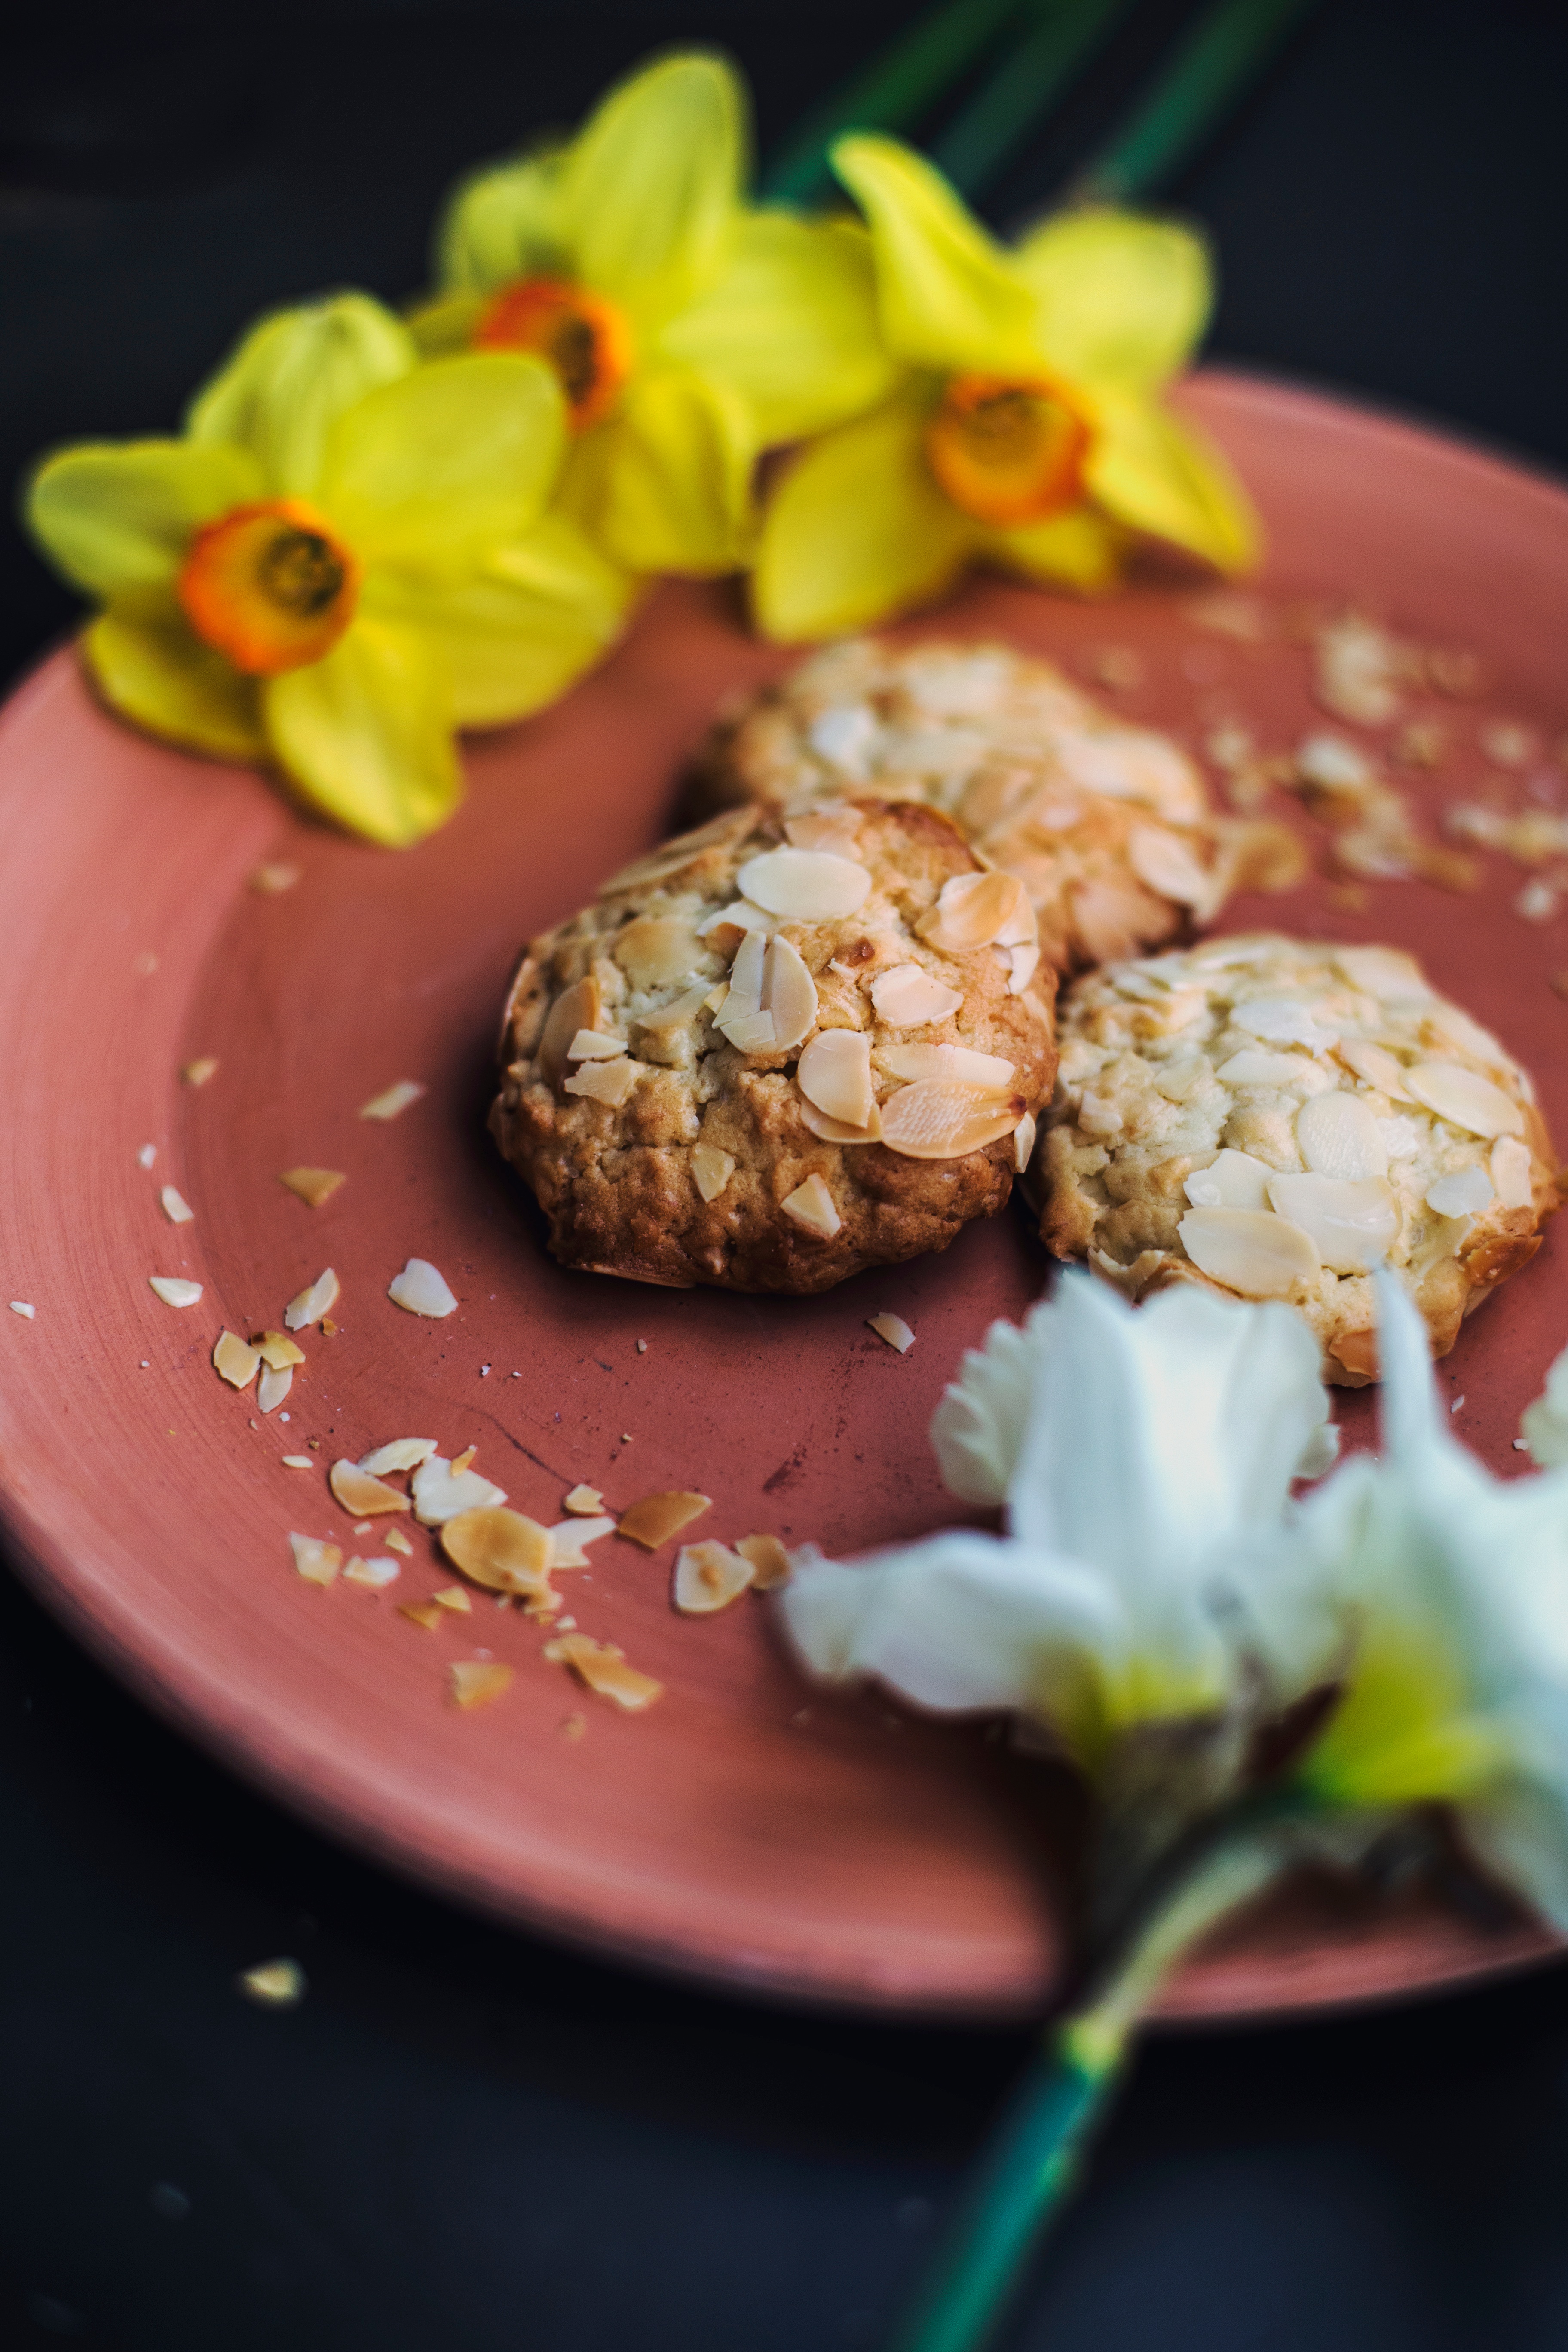
plant, dish, meal, food, produce, plate, breakfast, biscuit, cookie, dessert, daffodil, cuisine, sweetness, flavor, snack food